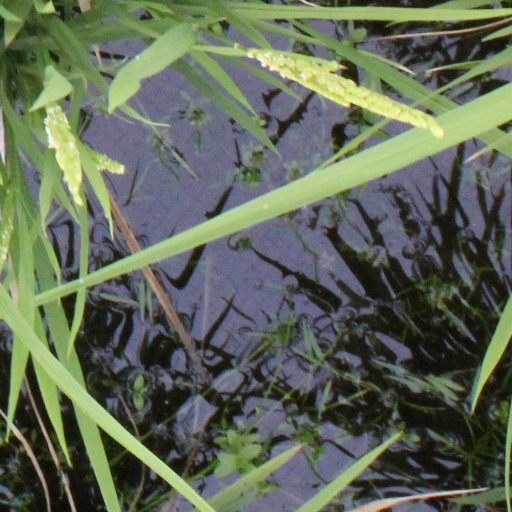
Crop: rice